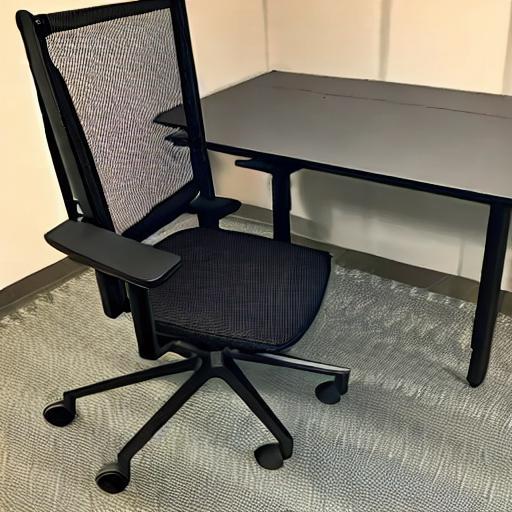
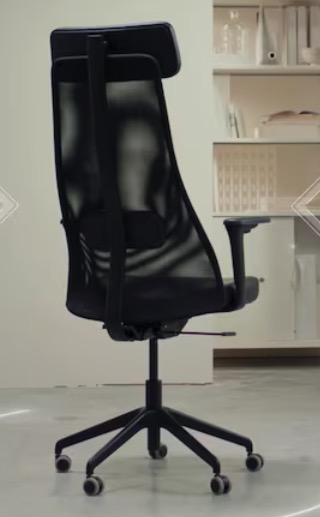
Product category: items_chair
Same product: no